Karutha Rathrikal

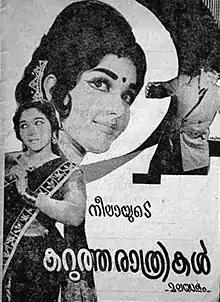
Promotional poster

Karutha Rathrikal is a 1967 Indian Malayalam-language science fiction thriller film directed by P. Subramaniam under the name Mahesh. An adaptation of the 1886 novella "Strange Case of Dr Jekyll and Mr Hyde" by Robert Louis Stevenson, it was the first science fiction film in the history of Malayalam cinema.